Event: Nepal Earthquake
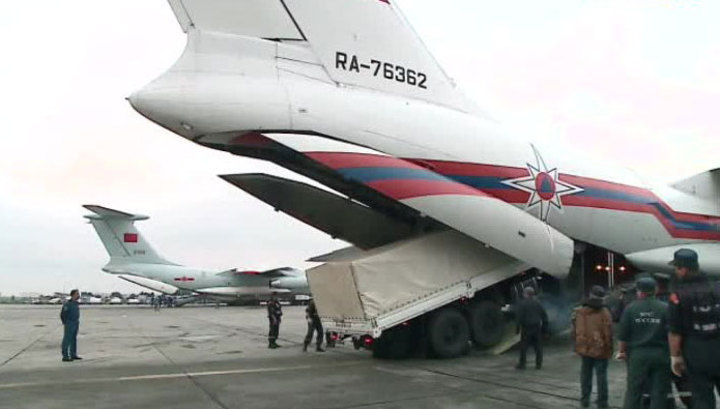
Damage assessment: no_damage